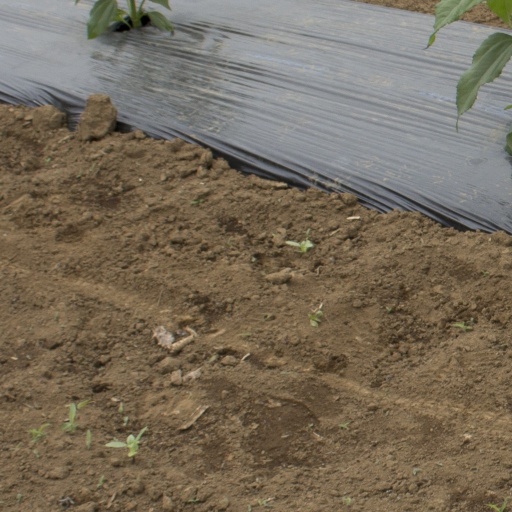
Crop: Jerusalem artichoke